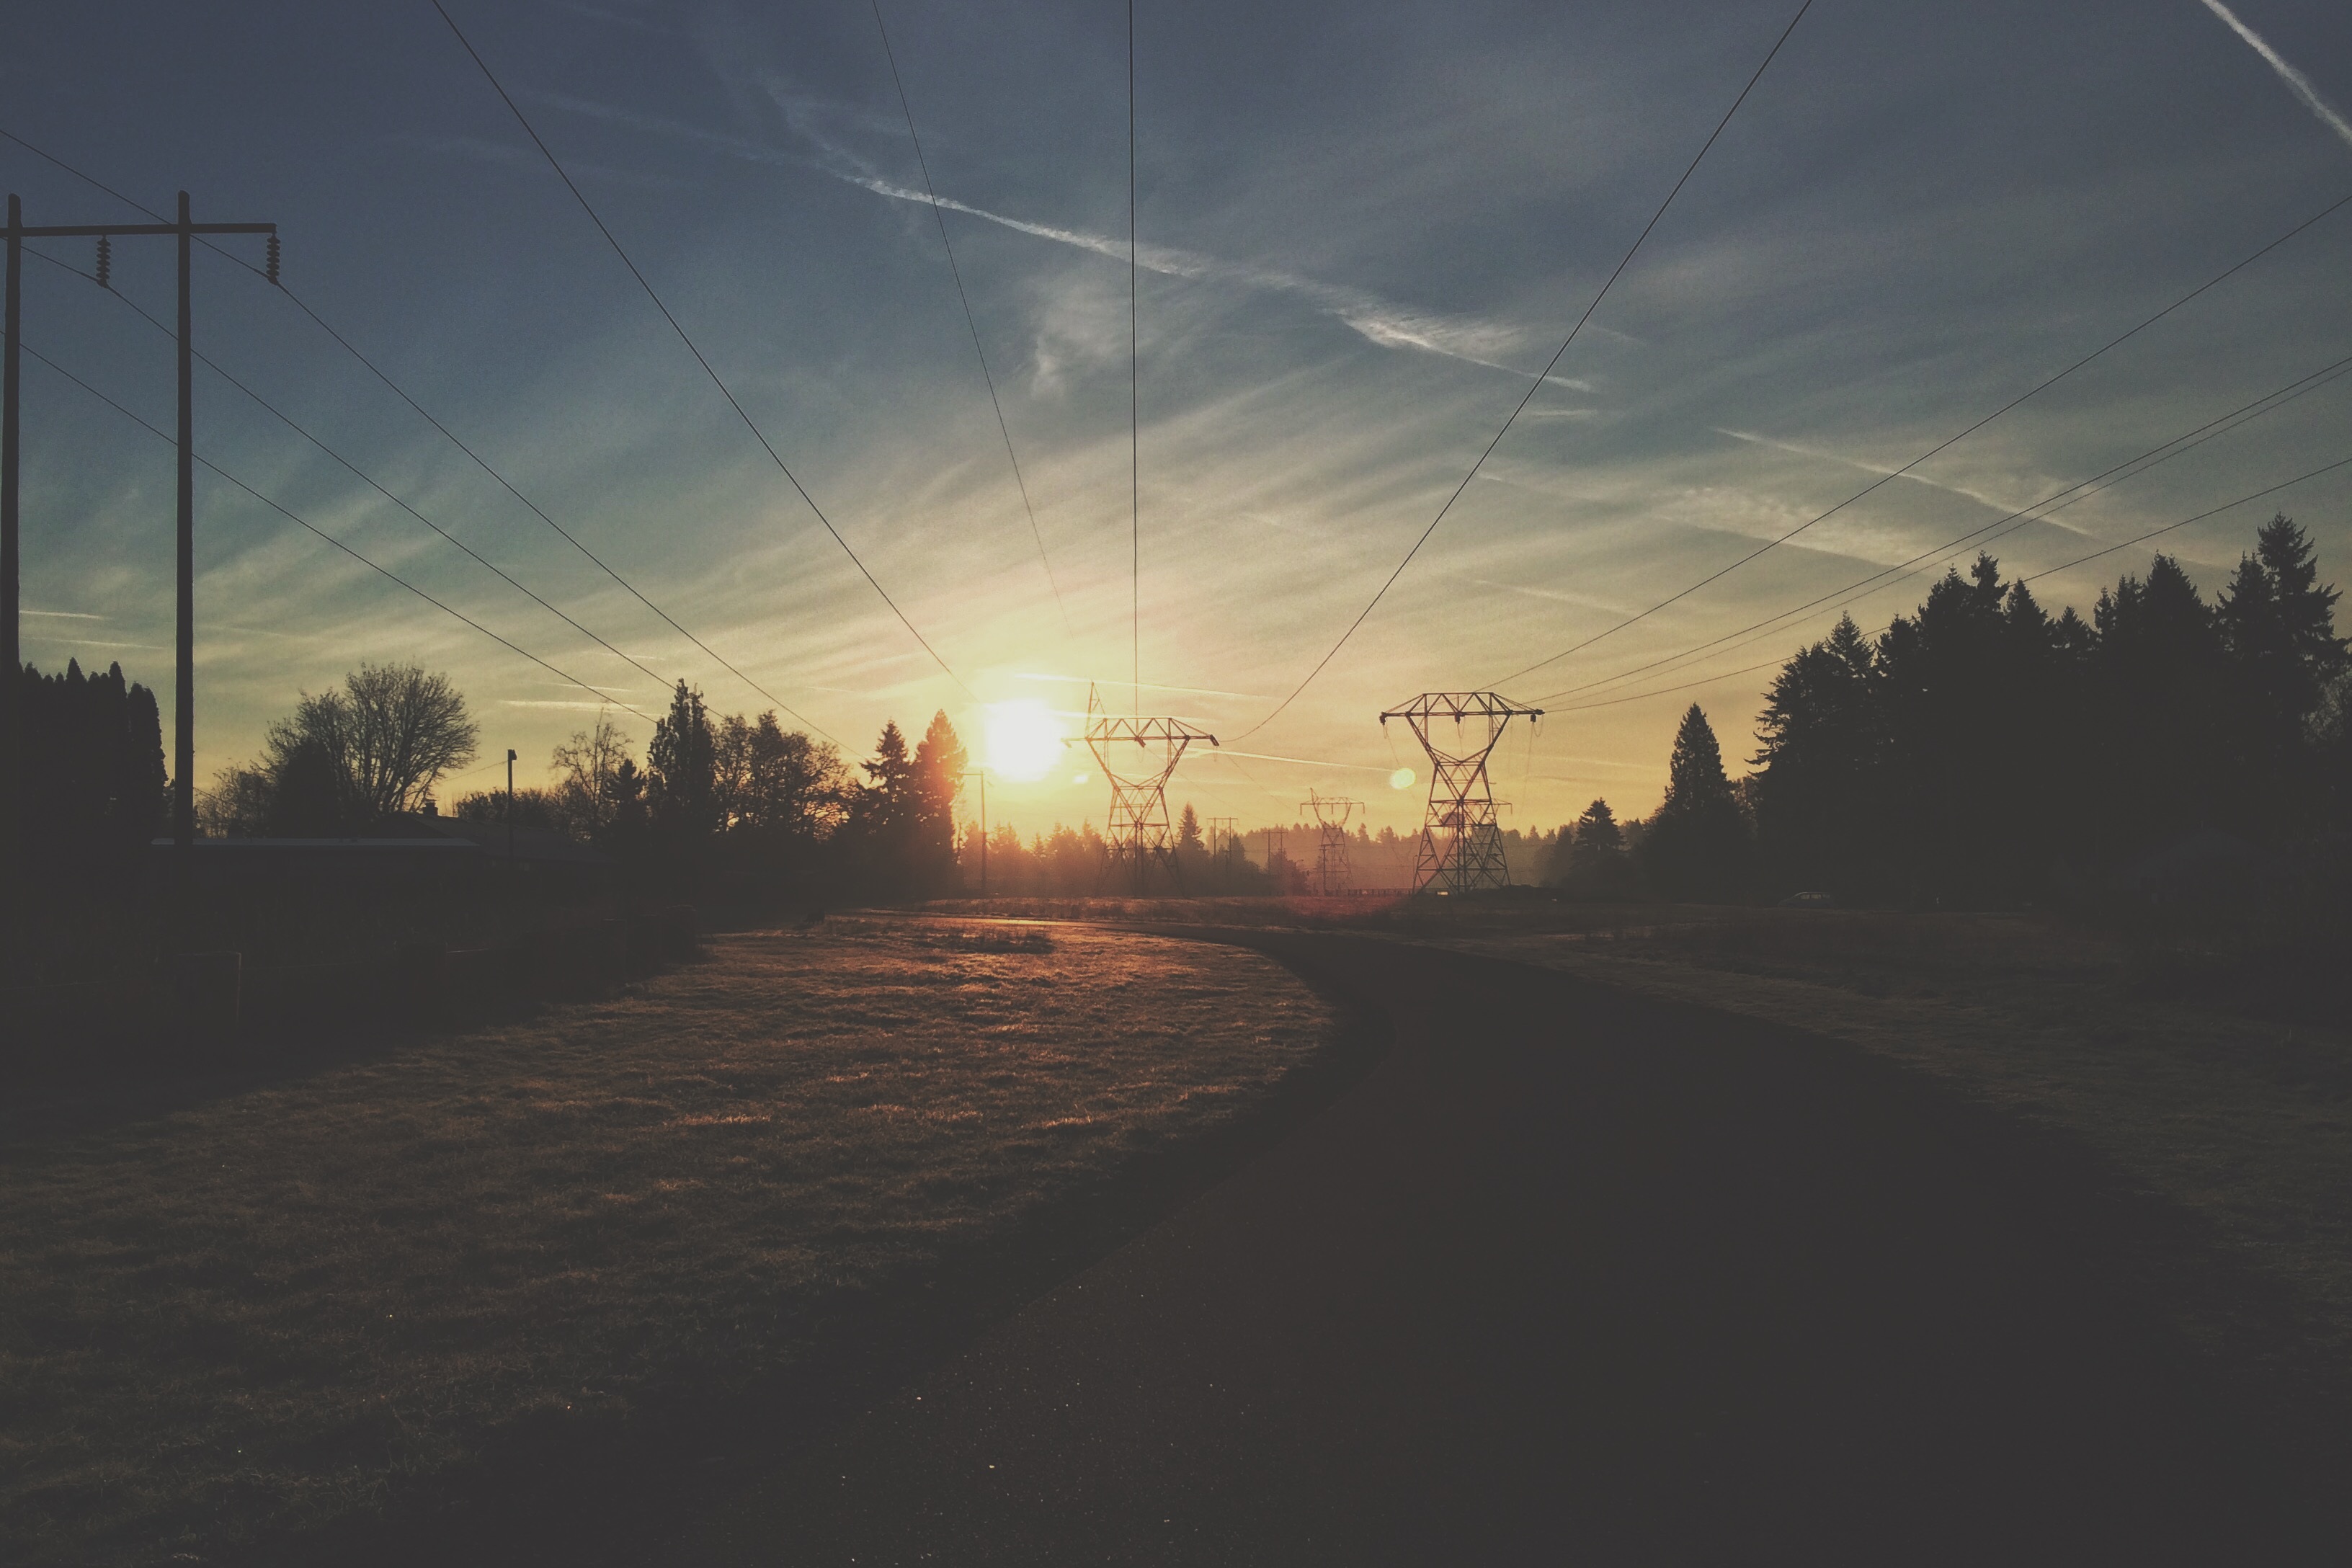
landscape, nature, horizon, light, cloud, sky, sun, sunrise, sunset, road, sunlight, morning, dawn, atmosphere, dusk, evening, rural, weather, darkness, trees, shape, power lines, atmospheric phenomenon